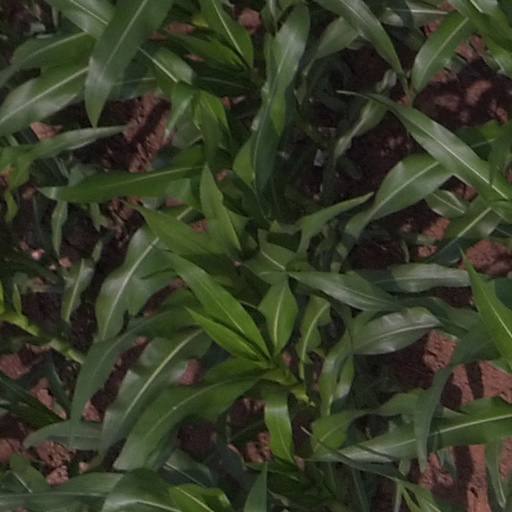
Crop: maize; corn